Elvis Presley

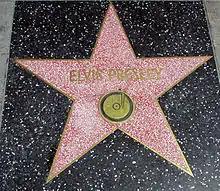
Presley's star on the Hollywood Walk of Fame at 6777 Hollywood Blvd

The developmental arc of Presley's singing voice, as described by critic Dave Marsh, goes from "high and thrilled in the early days, [to] lower and perplexed in the final months." Marsh credits Presley with the introduction of the "vocal stutter" on 1955's "Baby Let's Play House". When on "Don't Be Cruel", Presley "slides into a 'mmmmm' that marks the transition between the first two verses," he shows "how masterful his relaxed style really is." Marsh describes the vocal performance on "Can't Help Falling in Love" as one of "gentle insistence and delicacy of phrasing", with the line Shall I stay' pronounced as if the words are fragile as crystal".